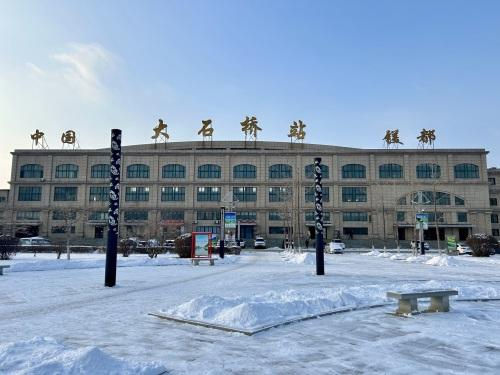
地标名称：大石桥站
所在城市：营口市·大石桥市